Kim Eana

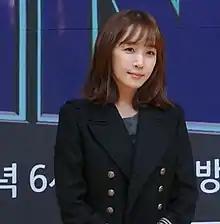
Kim Eana in 2018

Kim Eana (born April 27, 1979) is a South Korean lyricist. She is best known for writing the lyrics to hit K-pop songs, including "Abracadabra" performed by Brown Eyed Girls, and "Good Day" performed by IU. She has been active since 2003.